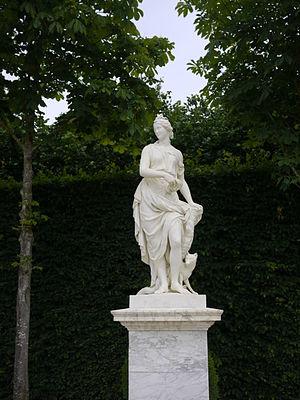
Le tapis vert, aussi appelé Allée royale, est un parterre de pelouse du jardin de Versailles, en France.